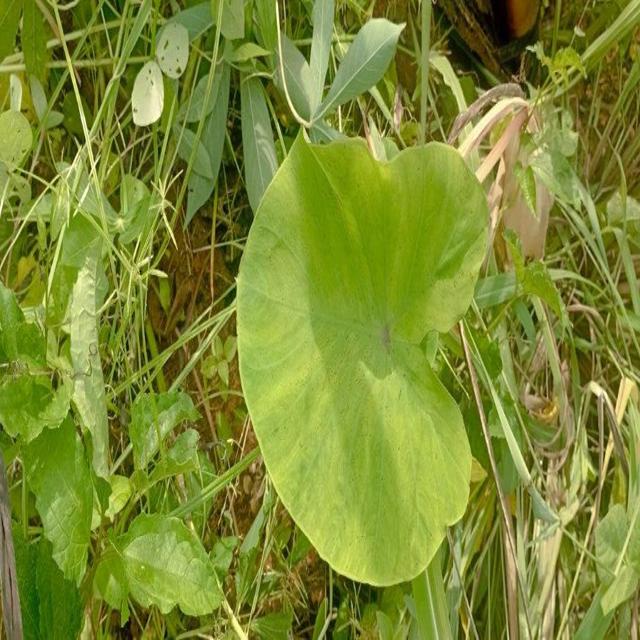
Label: Healthy